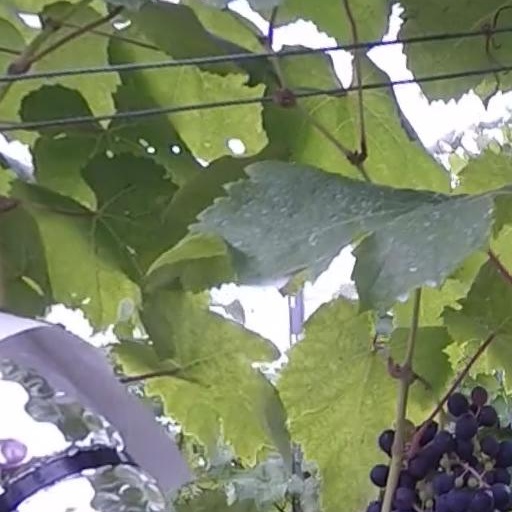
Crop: grape